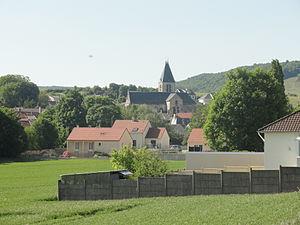
Vue du centre du village d'Avenay-Val-d'Or (Marne, France) et de son église.
Avenay-Val-d’Or est une commune française viticole située dans le département de la Marne, en région Grand Est.